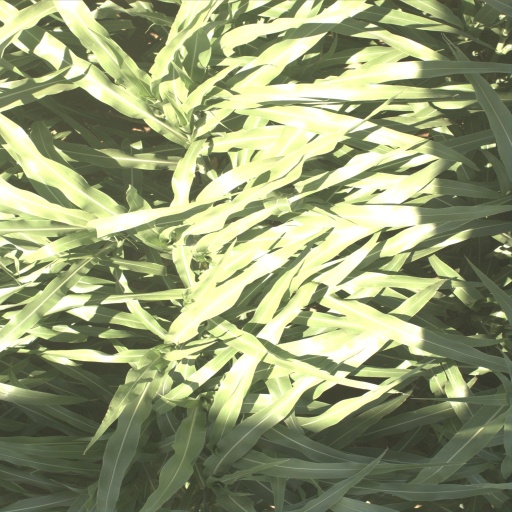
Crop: sorghum